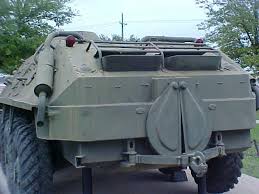
Label: BTR-60